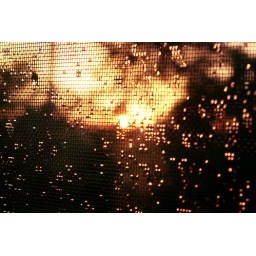
water drops in the window screen with an awesome sunset after the storm